Ivan Rohach

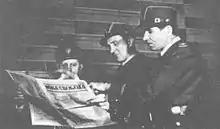
Ivan Rohach, Ivan Roman and Fedir Tatsynets in uniforms of the Carpathian Sich, 1938

Ivan Andriyovych Rohach (29 May 1913 – 21 February 1942) was a Ukrainian journalist, poet, writer, and political activist.